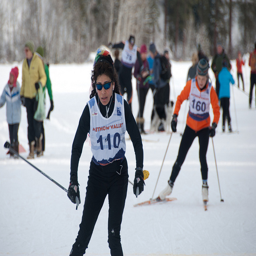
A group of people skiing in a ski race on snow covered ground.
A Group of people are watching a cross country skiing event.
The competing skiers and families move through the snowy field
A group of cross country skiers crossigna finish line
A group of people ski down the mountain side.